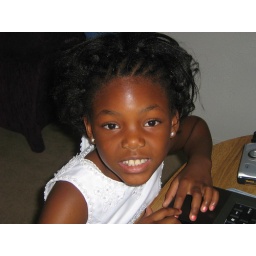
Lige' in her pretty white dress after the funeral.